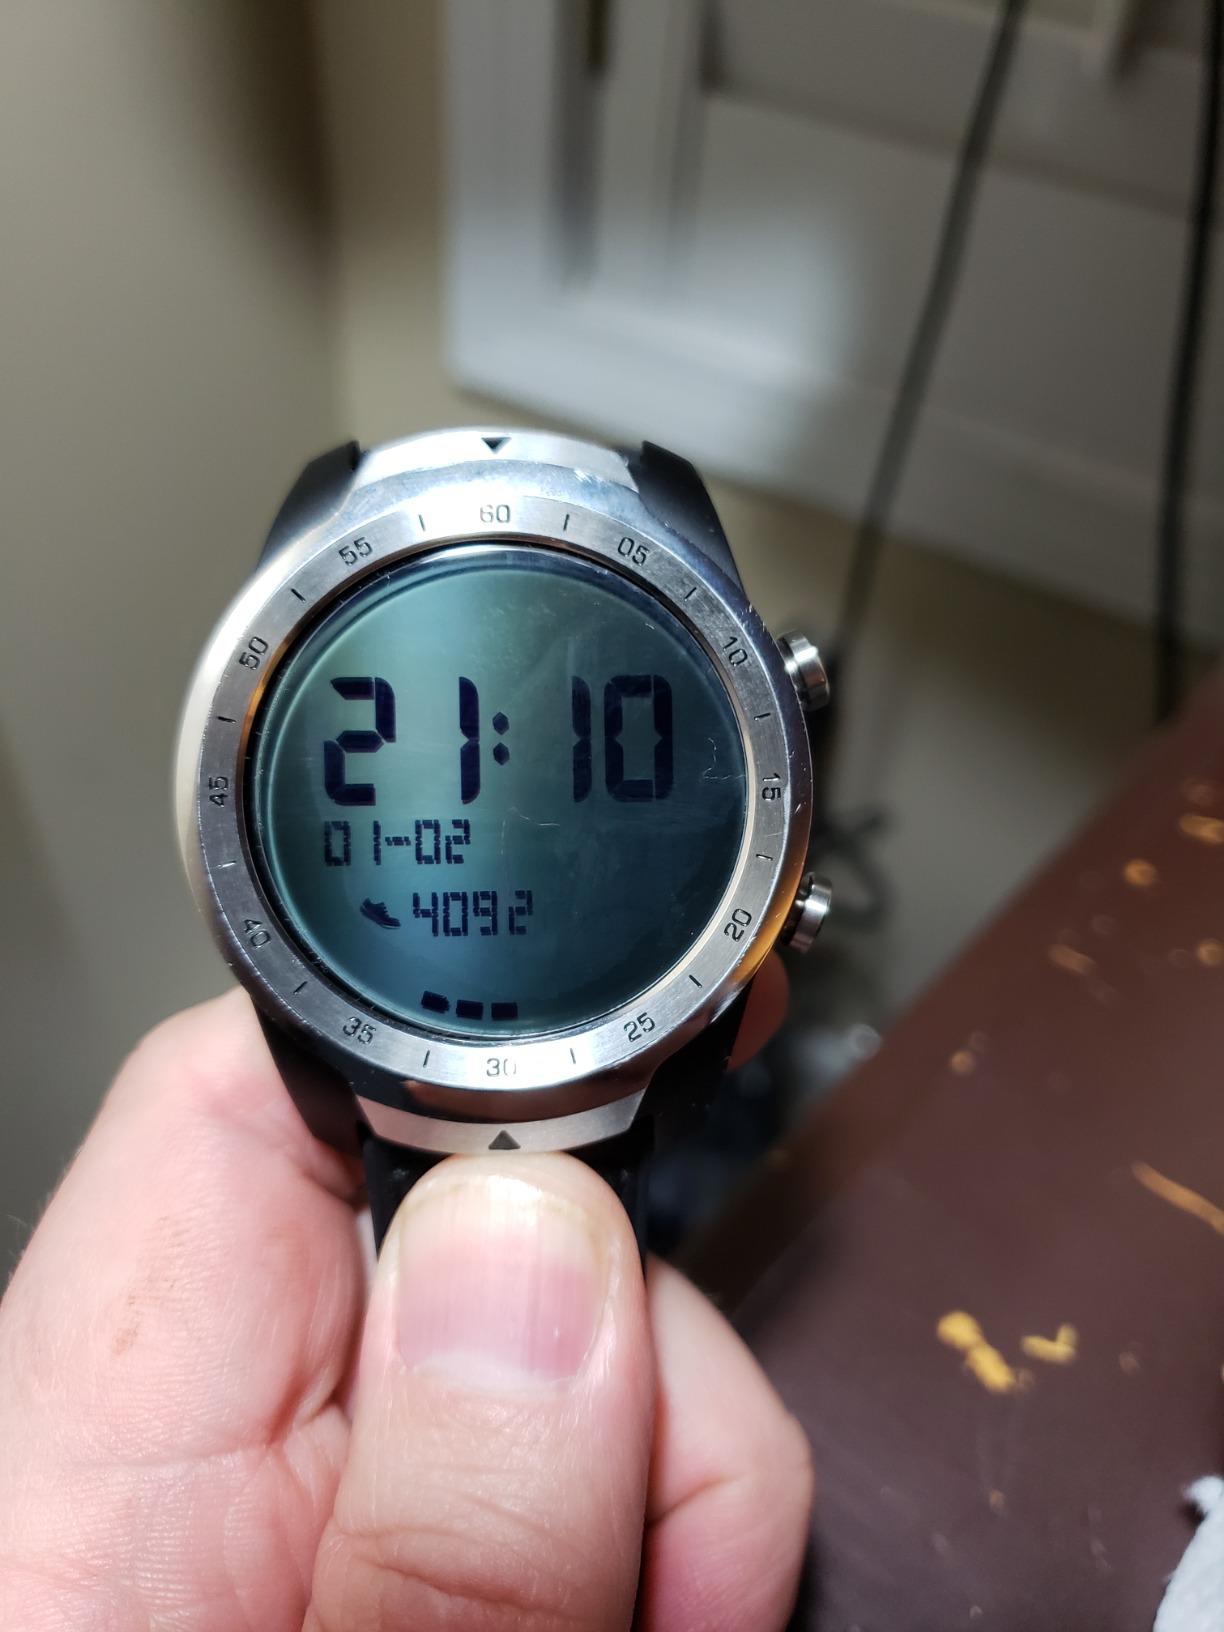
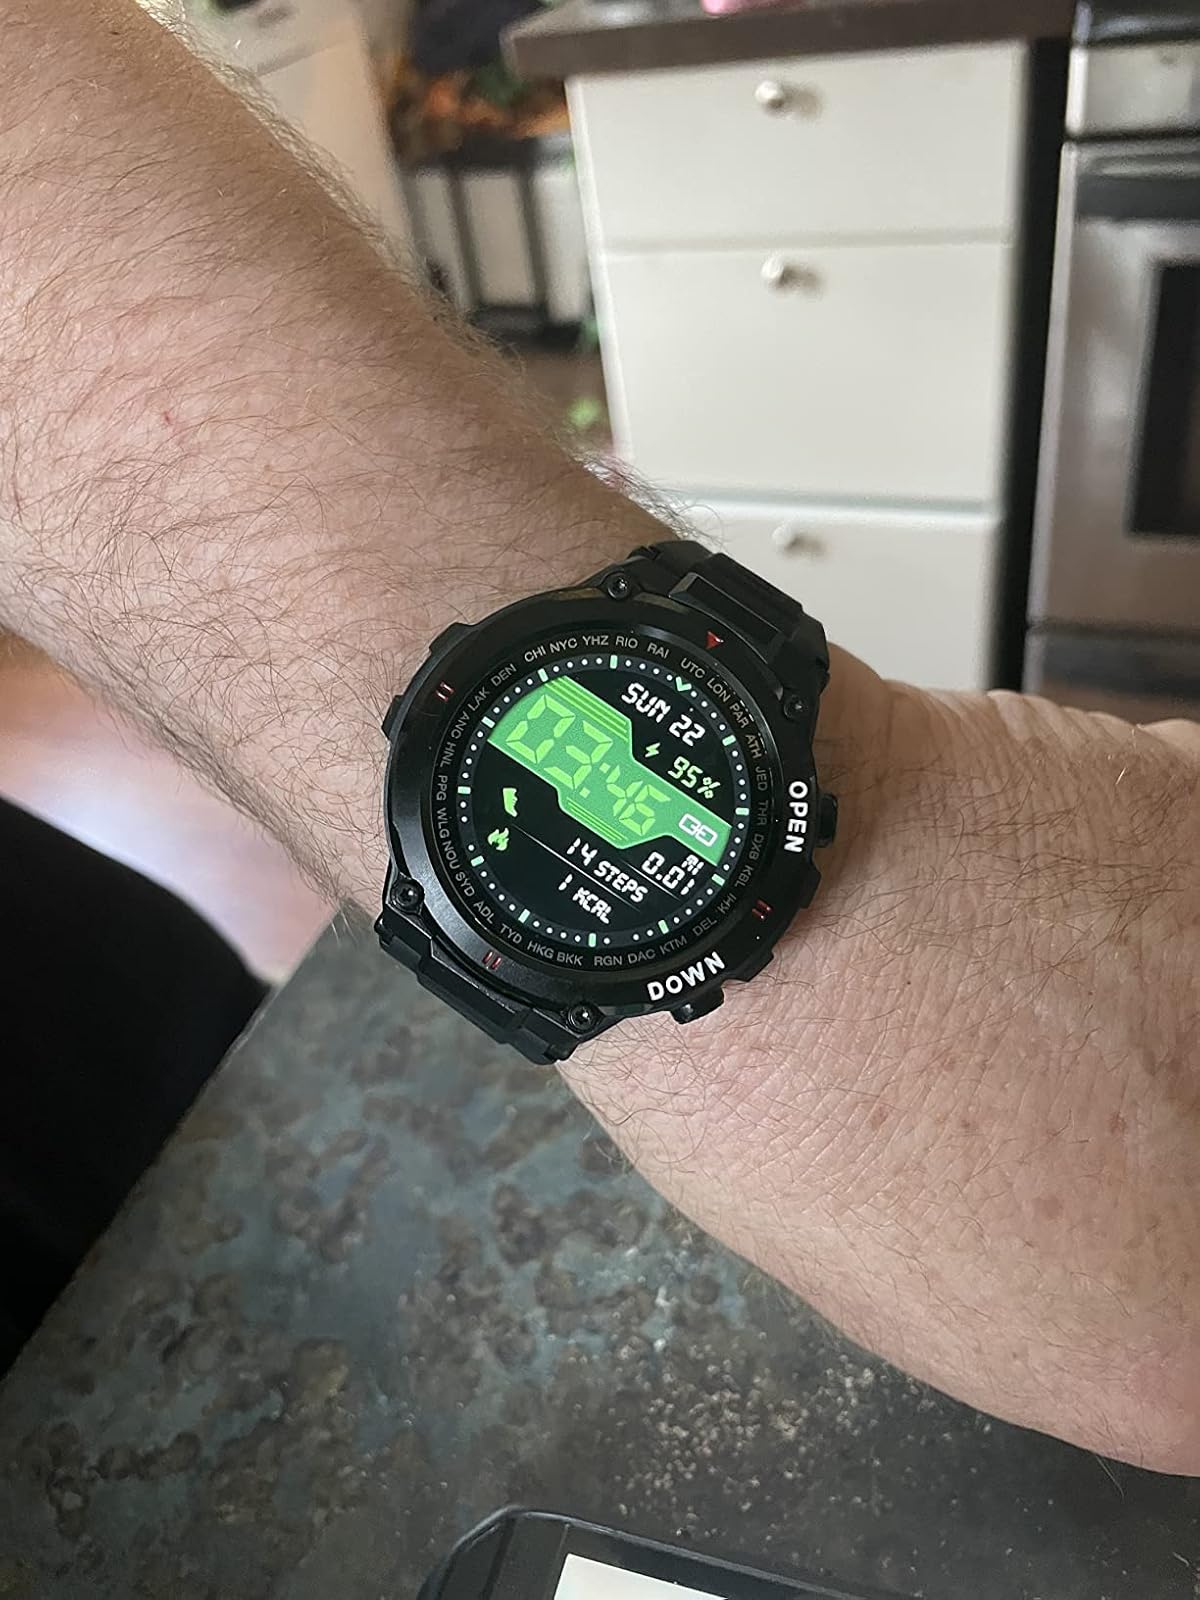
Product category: smartwatch
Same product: no